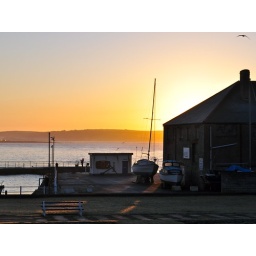
Porthcawl HarbourThe Jennings Building, built in 1832, is a grade II listed building and Wales' oldest maritime warehouse